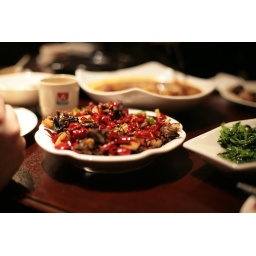
black chicken and chilli in Chengdu